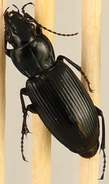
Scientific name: Pterostichus melanarius melanarius
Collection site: Steigerwaldt-Chequamegon NEON (STEI), plot STEI_004